Raavana Kottam

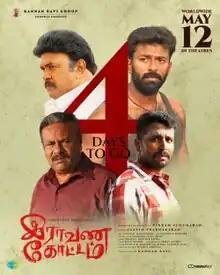
Theatricial release poster

Raavana Kottam is a 2023 Indian Tamil-language action drama film written and directed by Vikram Sugumaran (in his last film before his death) of Madha Yaanai Koottam fame and produced Kannan Ravi under the banner of Kannan Ravi Group. The film stars Shanthanu Bhagyaraj, Anandhi and Prabhu. The music was composed by Justin Prabhakaran.